Bath Abbey

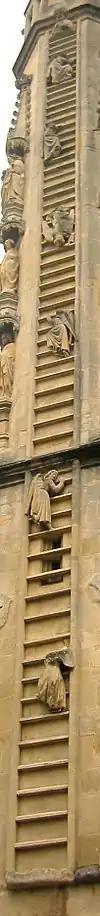
On the west front, angelsclimb Jacob's Ladder

The Abbey Church of Saint Peter and Saint Paul, commonly known as Bath Abbey, is a parish church of the Church of England and former Benedictine monastery in Bath, Somerset, England. Founded in the 7th century, it was reorganised in the 10th century and rebuilt in the 12th and 16th centuries; major restoration work was carried out by Sir George Gilbert Scott in the 1860s. It is one of the largest examples of Perpendicular Gothic architecture in the West Country. The medieval abbey church served as a sometime cathedral of a bishop. After long contention between churchmen in Bath and Wells the seat of the Diocese of Bath and Wells was later consolidated at Wells Cathedral. The Benedictine community was dissolved in 1539 during the Dissolution of the Monasteries.